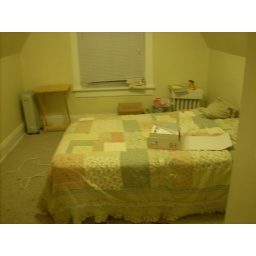
bedroom standing in door